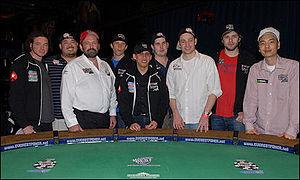
Les World Series of Poker 2008 est l'édition des World Series of Poker qui se déroule en 2008.
Des joueurs du monde entier sont venus pour jouer le plus gros tournoi annuel de poker. En 2008, ce sont 6844 joueurs qui se sont inscrits pour 10000$ soit une progression de presque 8 % par rapport à 2007. Certains sont passés par des tournois satellites, notamment sur Internet.